Laws of Cricket

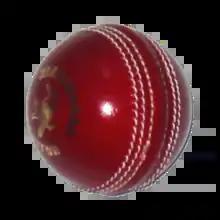
In men's cricket the ball must weigh between 5.5 and 5.75 ounces (155.9 and 163 g) and measure between 8.81 and 9 in (22.4 and 22.9 cm) in circumference.

"Law 4: The ball". A cricket ball is between 8.81 and 9 inches (22.4 cm and 22.9 cm) in circumference, and weighs between 5.5 and 5.75 ounces (155.9g and 163g) in men's cricket. A slightly smaller and lighter ball is specified in women's cricket, and slightly smaller and lighter again in junior cricket (Law 4.6). Only one ball is used at a time, unless it is lost, when it is replaced with a ball of similar wear. It is also replaced at the start of each innings, and may, at the request of the fielding side, be replaced with a new ball, after a minimum number of overs have been bowled as prescribed by the regulations under which the match is taking place (currently 80 in Test matches). The gradual degradation of the ball through the innings is an important aspect of the game.